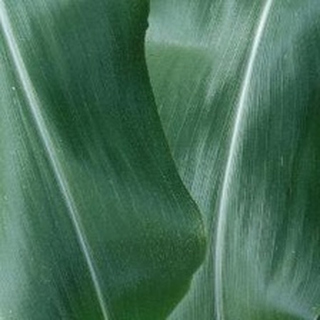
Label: healthy_corn